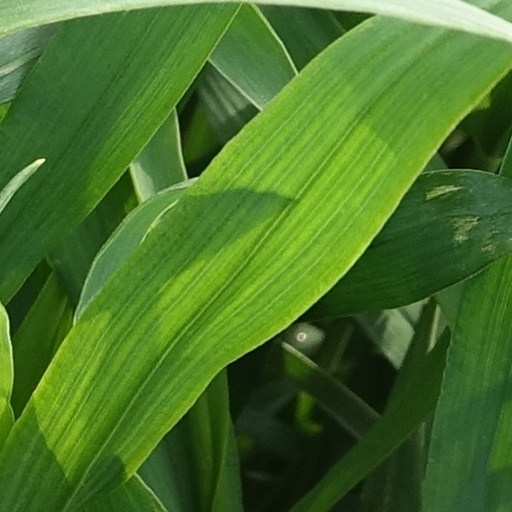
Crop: wheat